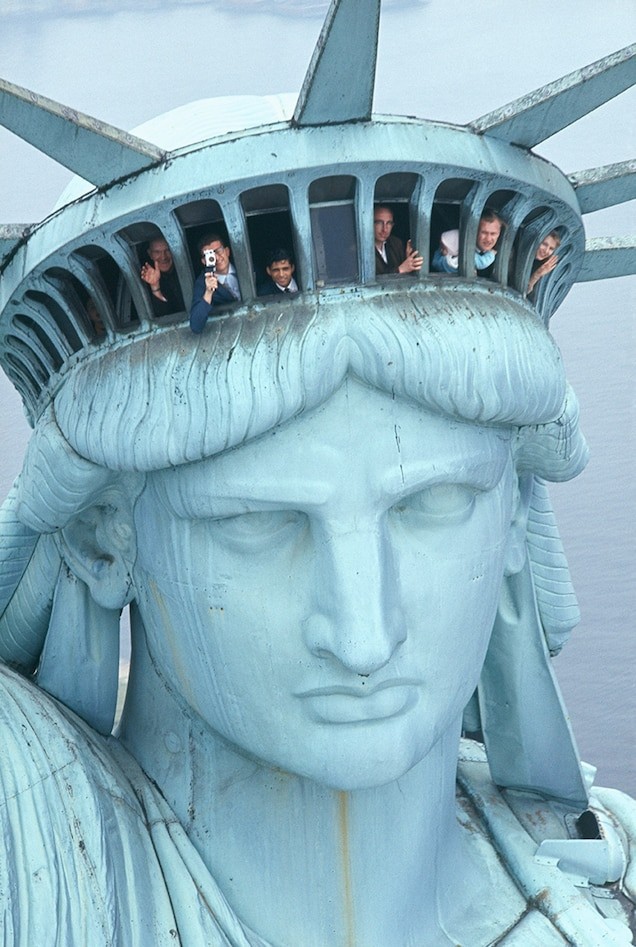
Landmark: Statue of Liberty